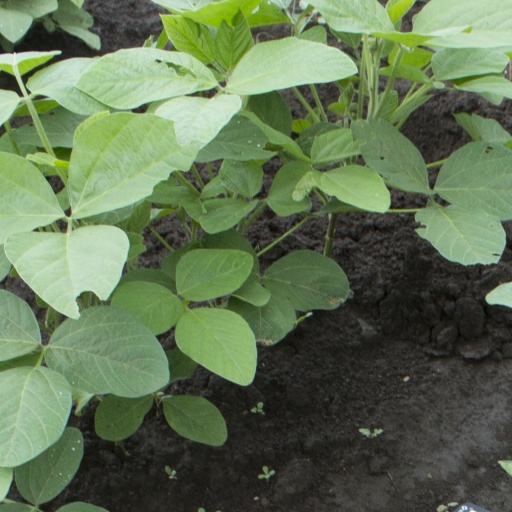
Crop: soybean